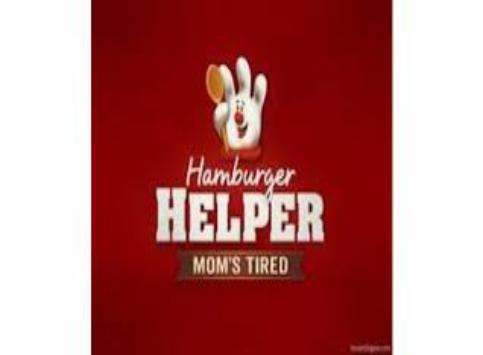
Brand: Hamburger Helper
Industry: Food